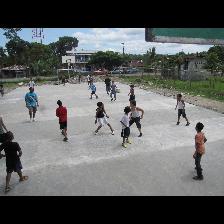
Label: Human